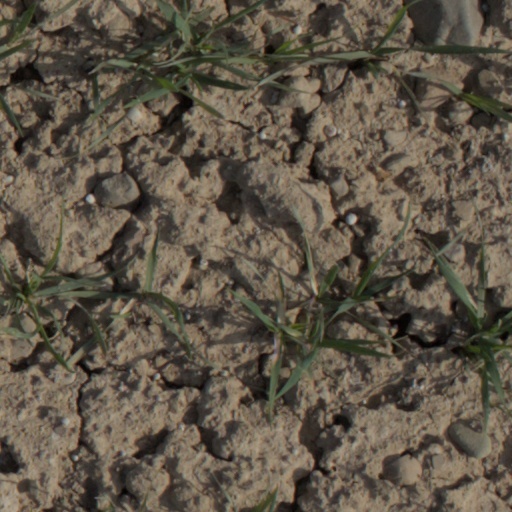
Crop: wheat